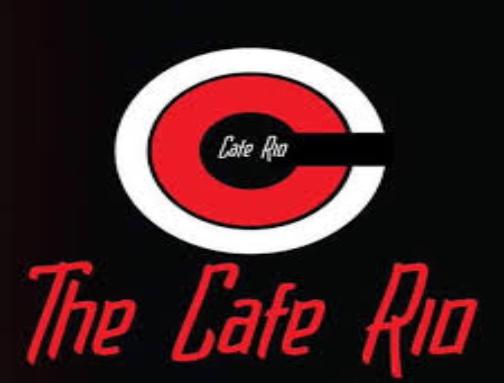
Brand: Cafe Rio
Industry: Food